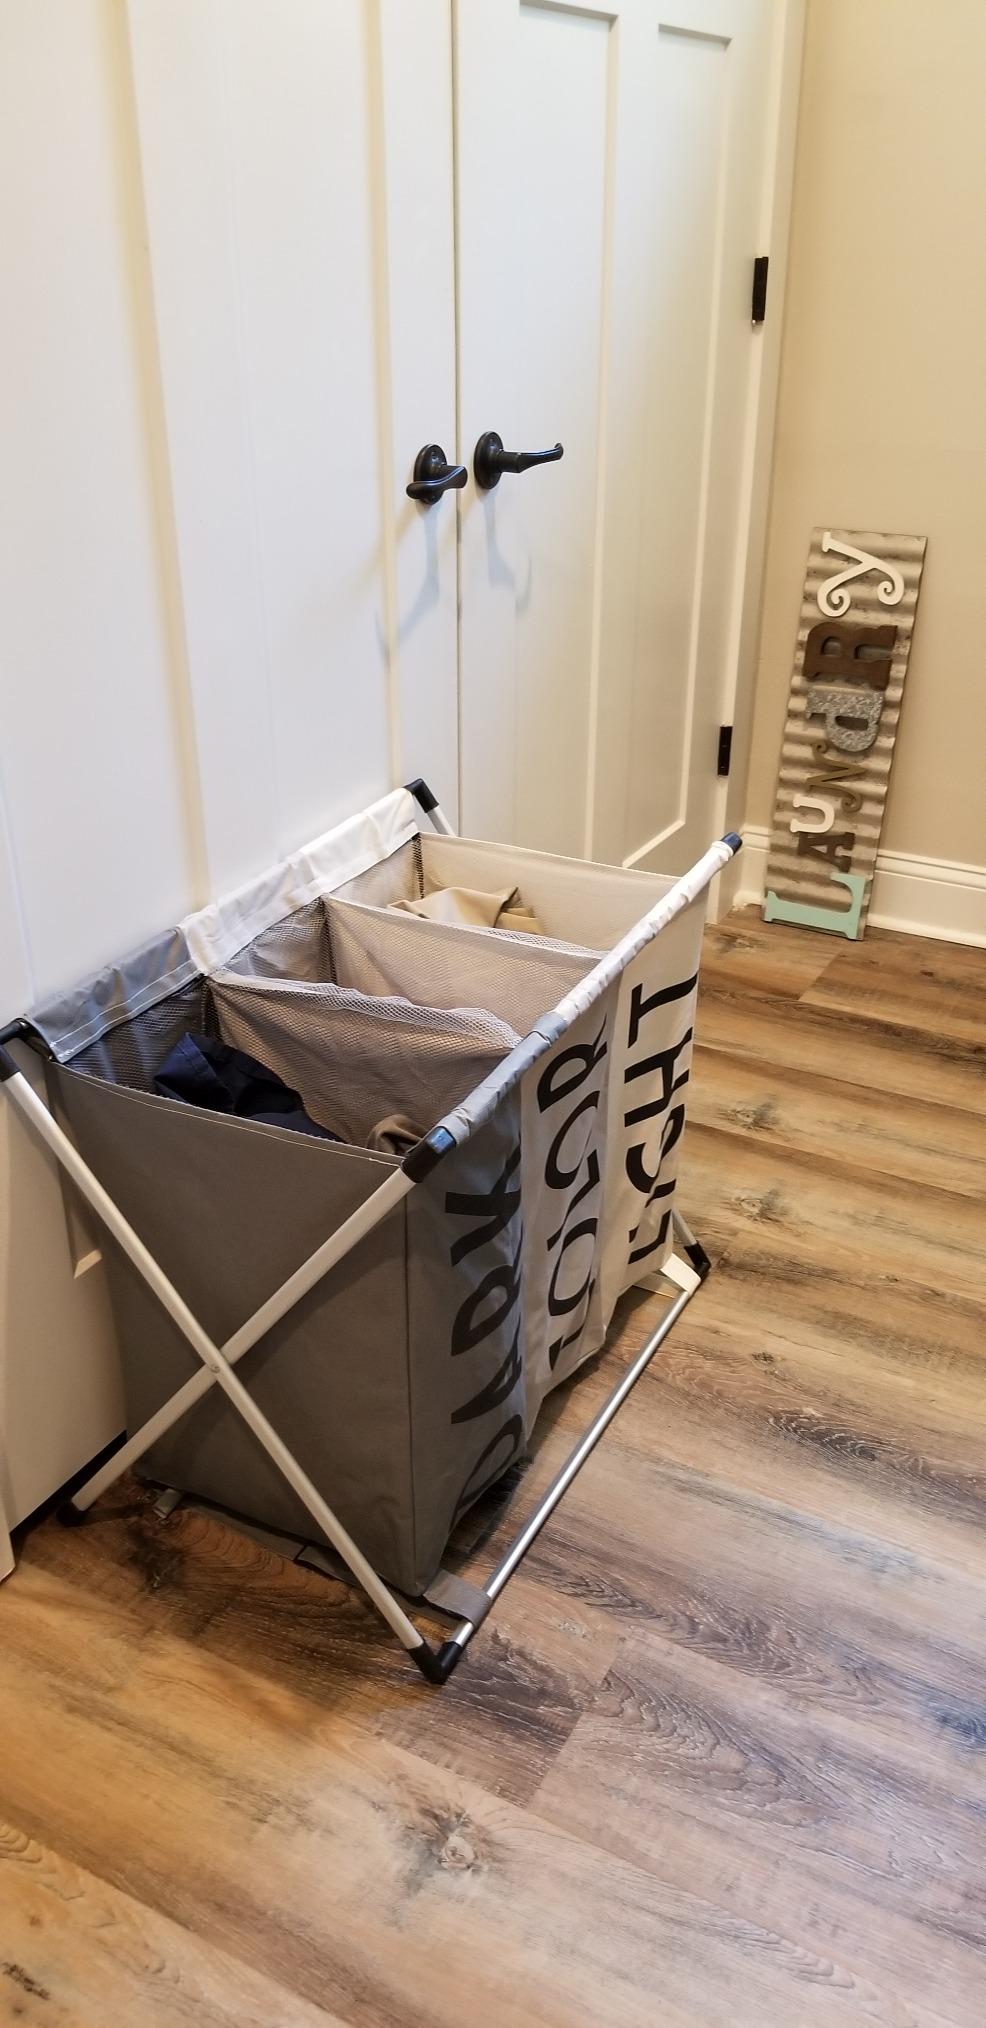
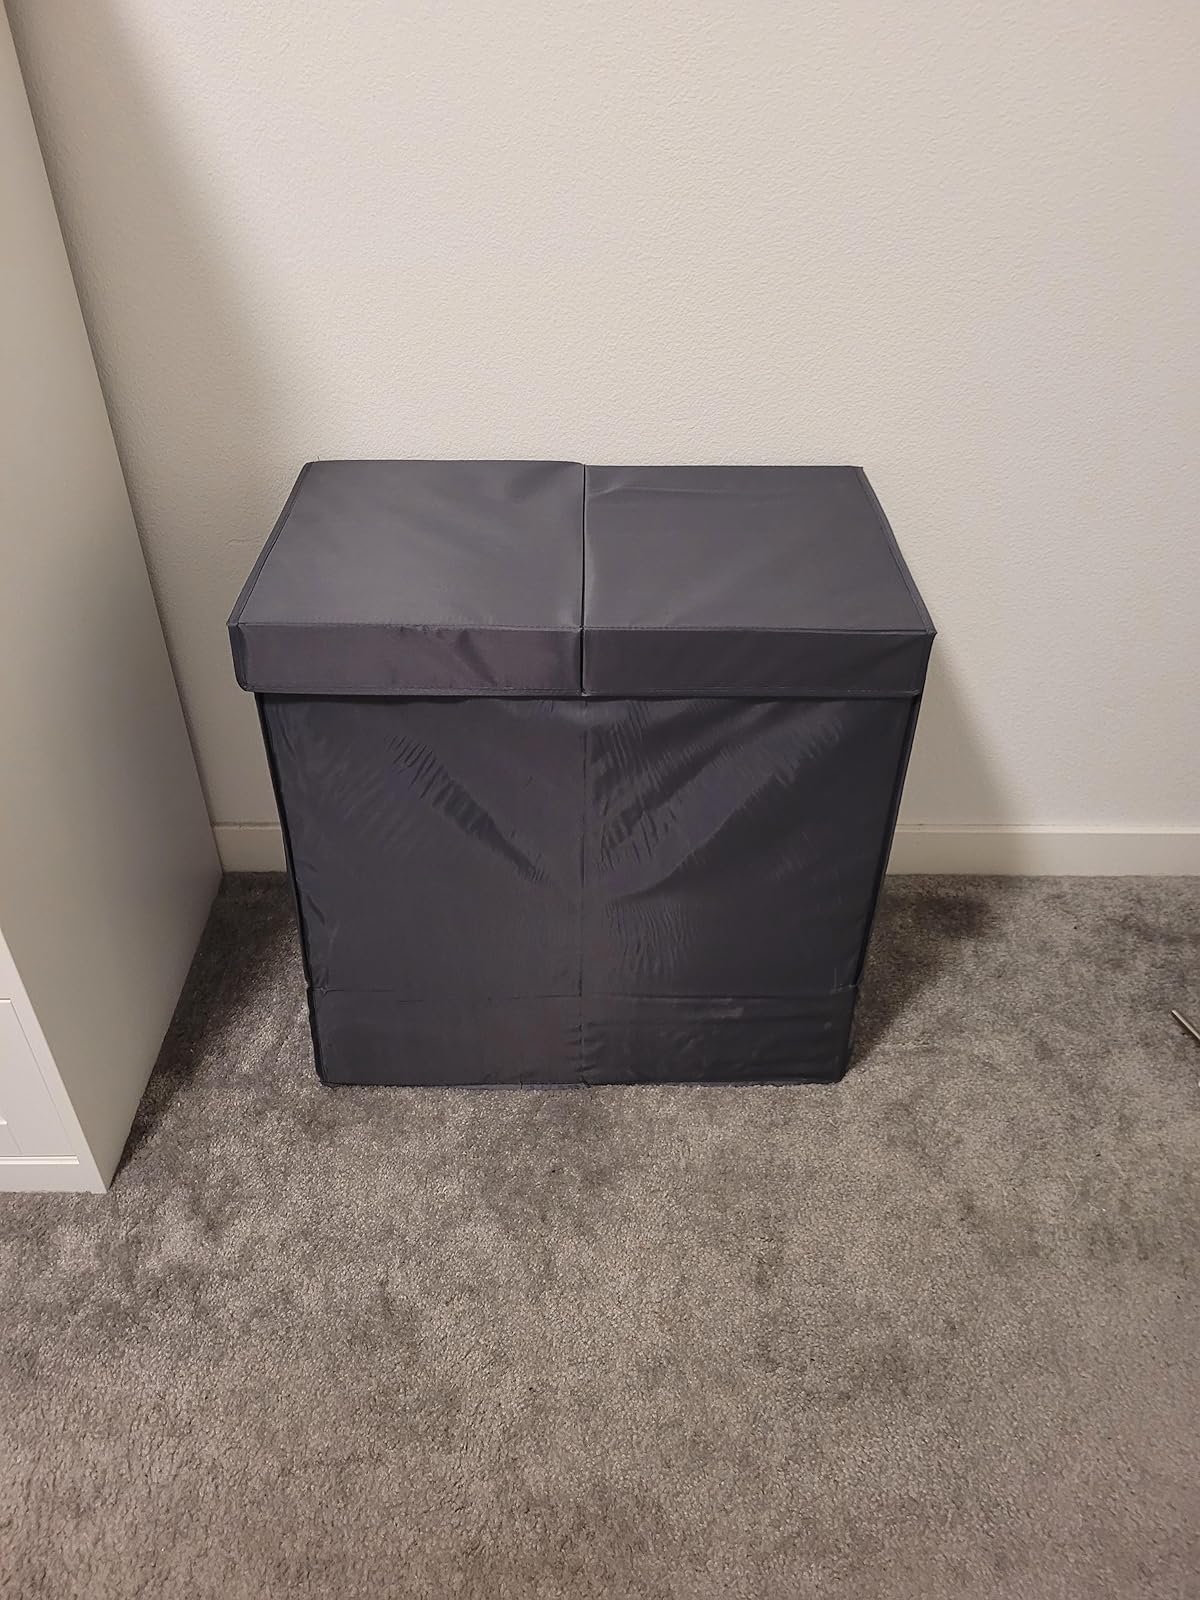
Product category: items_hamper
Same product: no